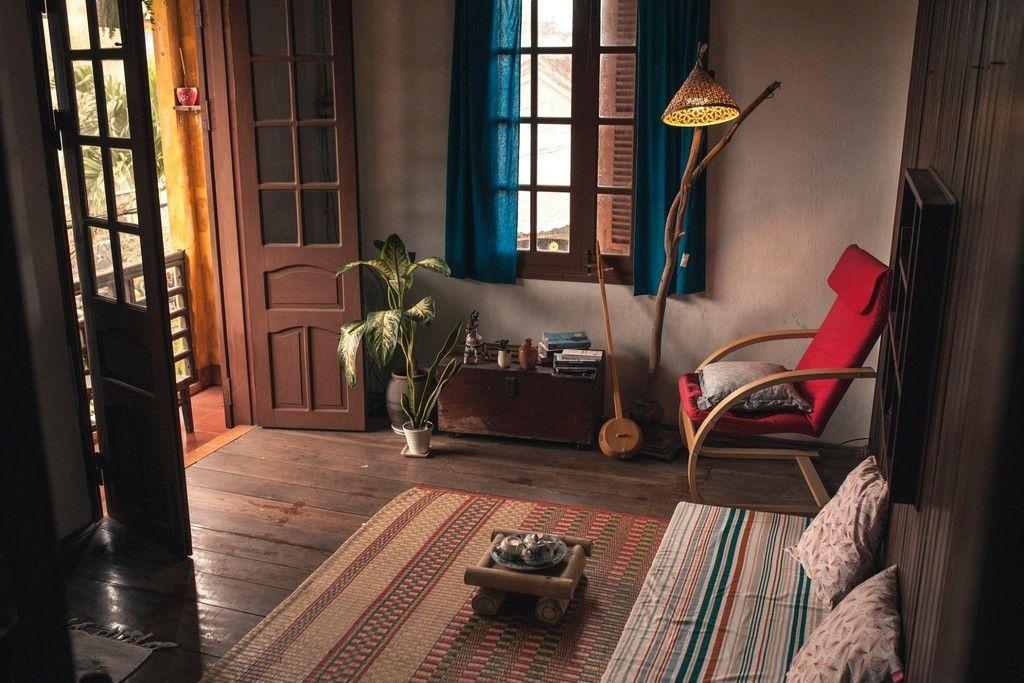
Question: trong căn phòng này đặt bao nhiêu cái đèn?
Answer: đặt một cái đèn